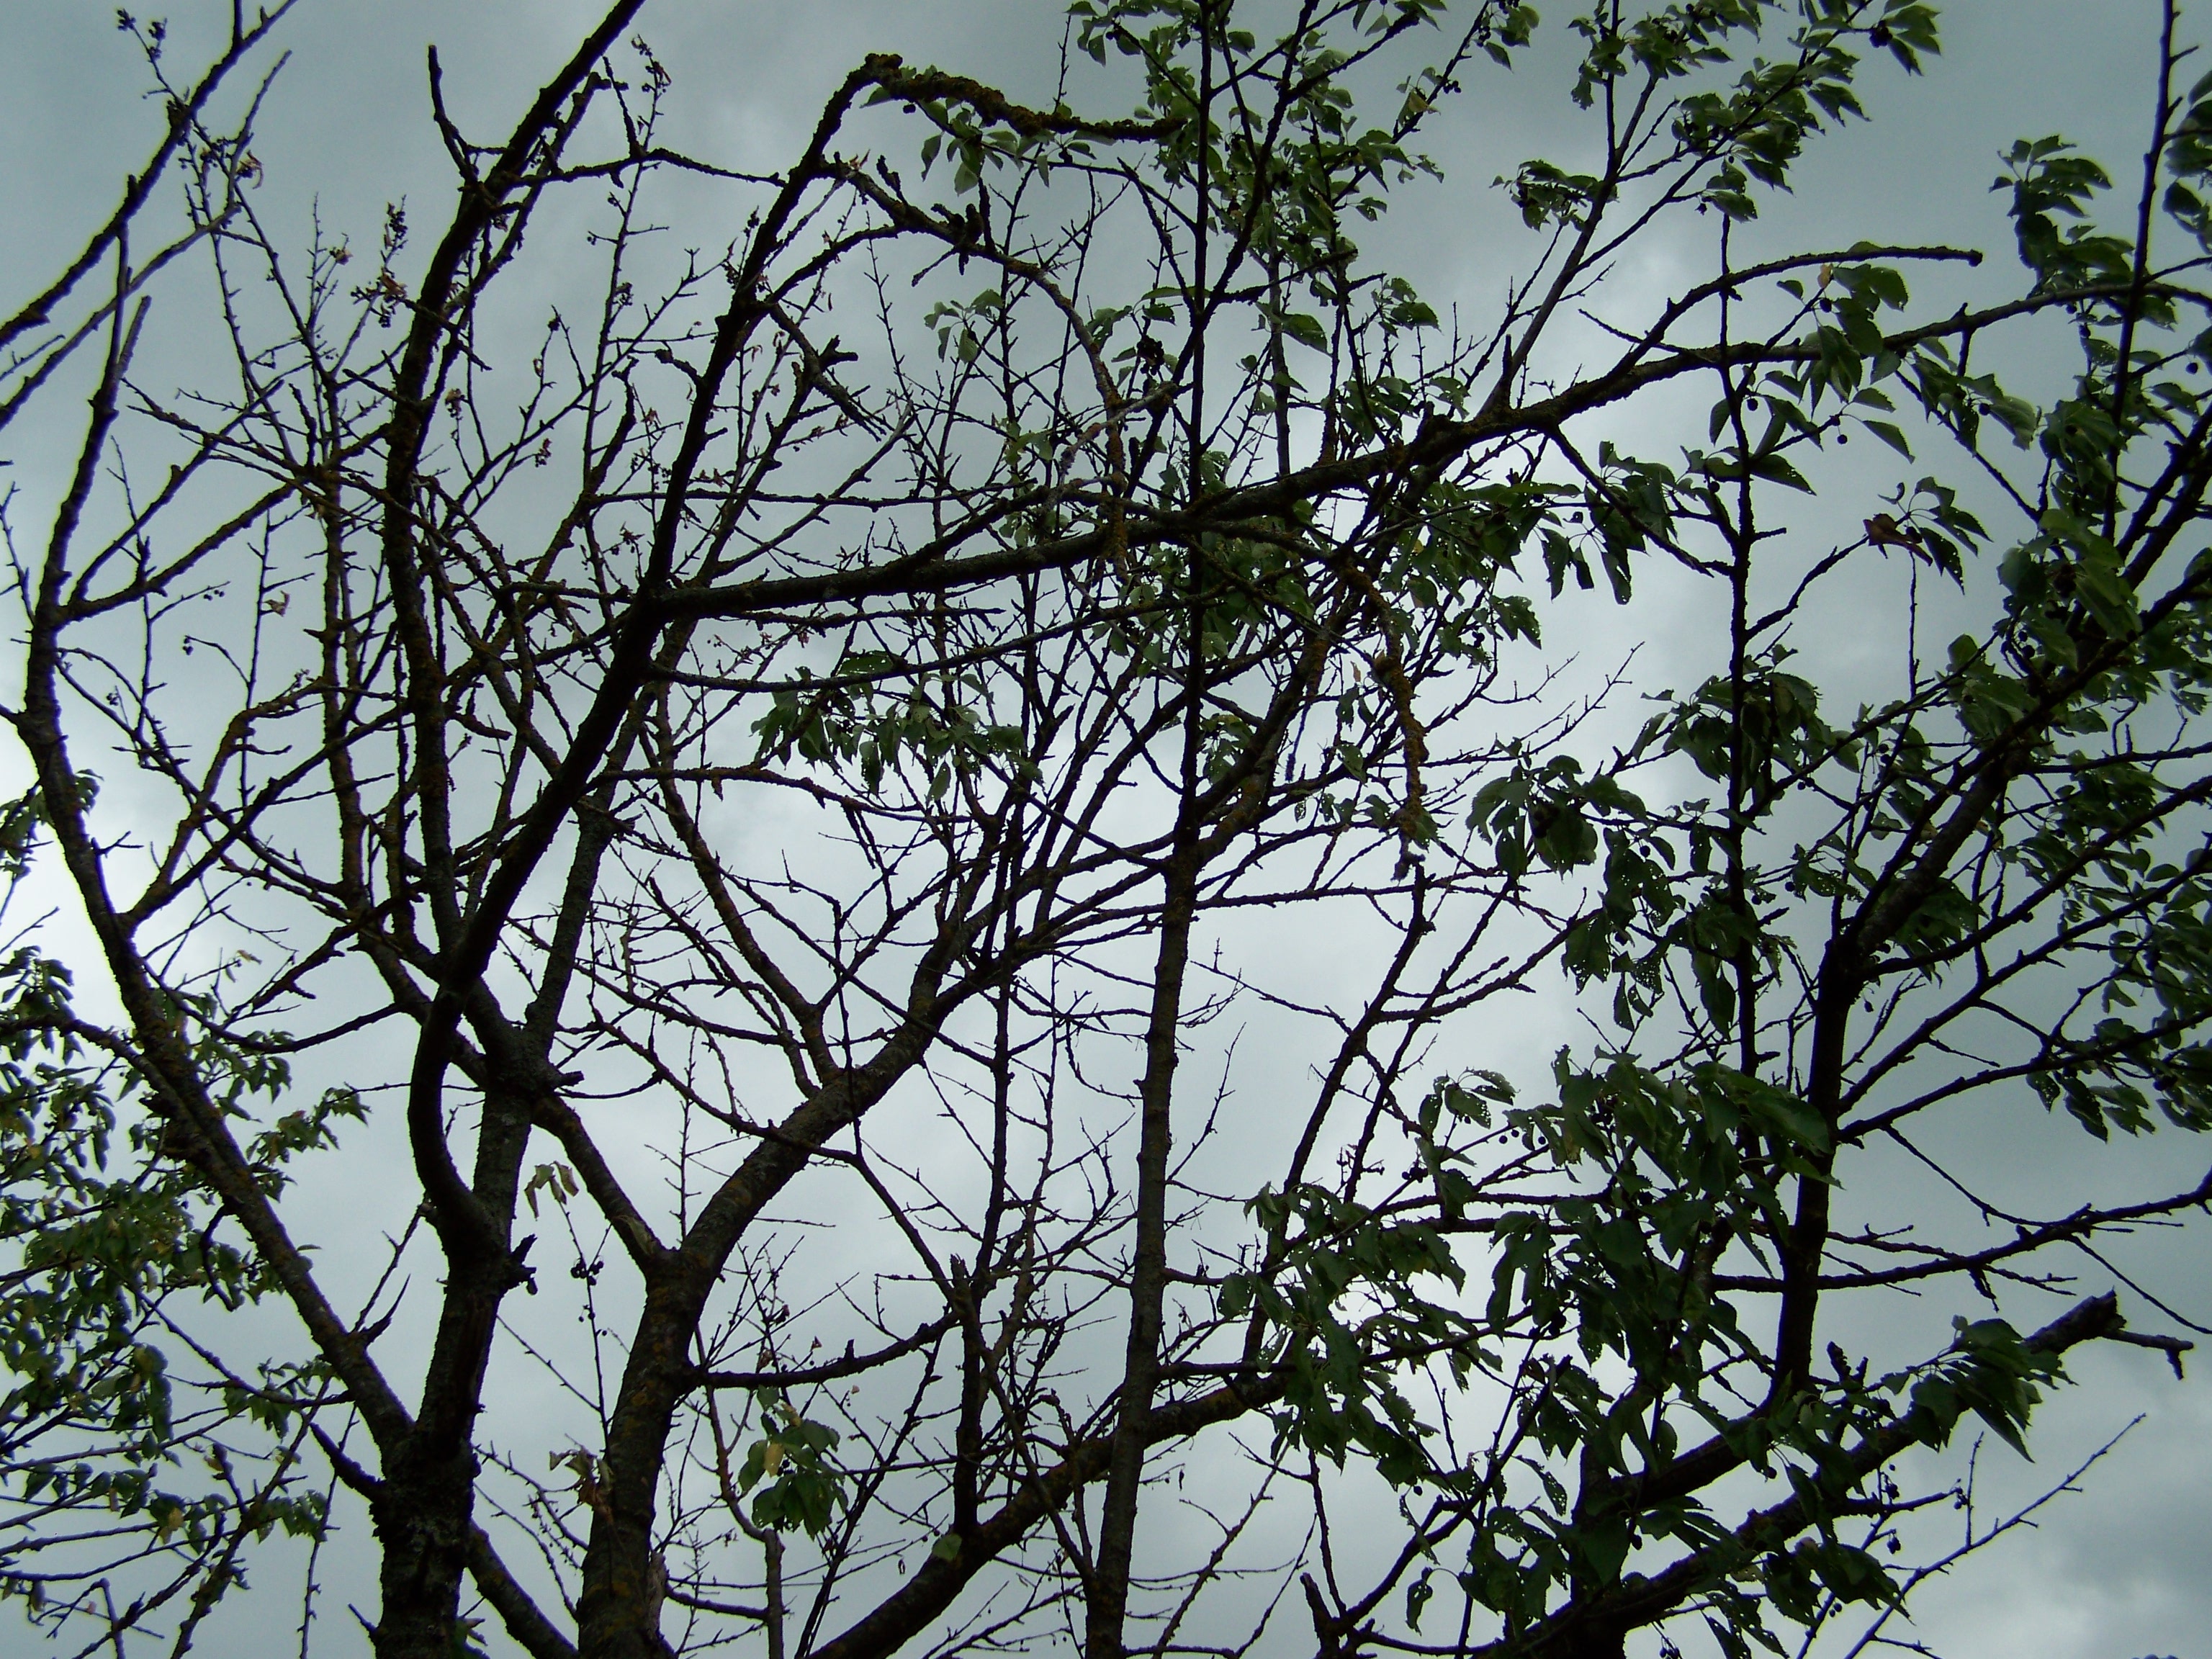
nature, retro, vintage, creative, artistic, story, sleep, evening, fantasy, magic, mystic, branch, tree, twig, woody plant, plant, leaf, spring, sky, plant stem, trunk